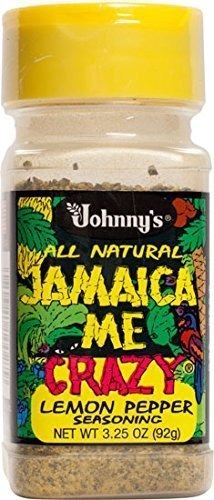
Item Name: Johnny's Jamaica Me Crazy Lemon Pepper, 3.25 Ounce
Bullet Point 1: Made in the Johnny's kitchens in Tacoma, WA
Bullet Point 2: Jamaica Me Crazy Lemon Pepper goes great with chicken, fish, seafood
Product Description: Natural blend of cracked black pepper, lemon and Johnny’s spices. Perfect for grilled seafoods. Use as you would pepper. Great on chicken, grilled seafood, vegetables or fresh fruit.
Value: 3.25
Unit: Ounce

Price: 11.89